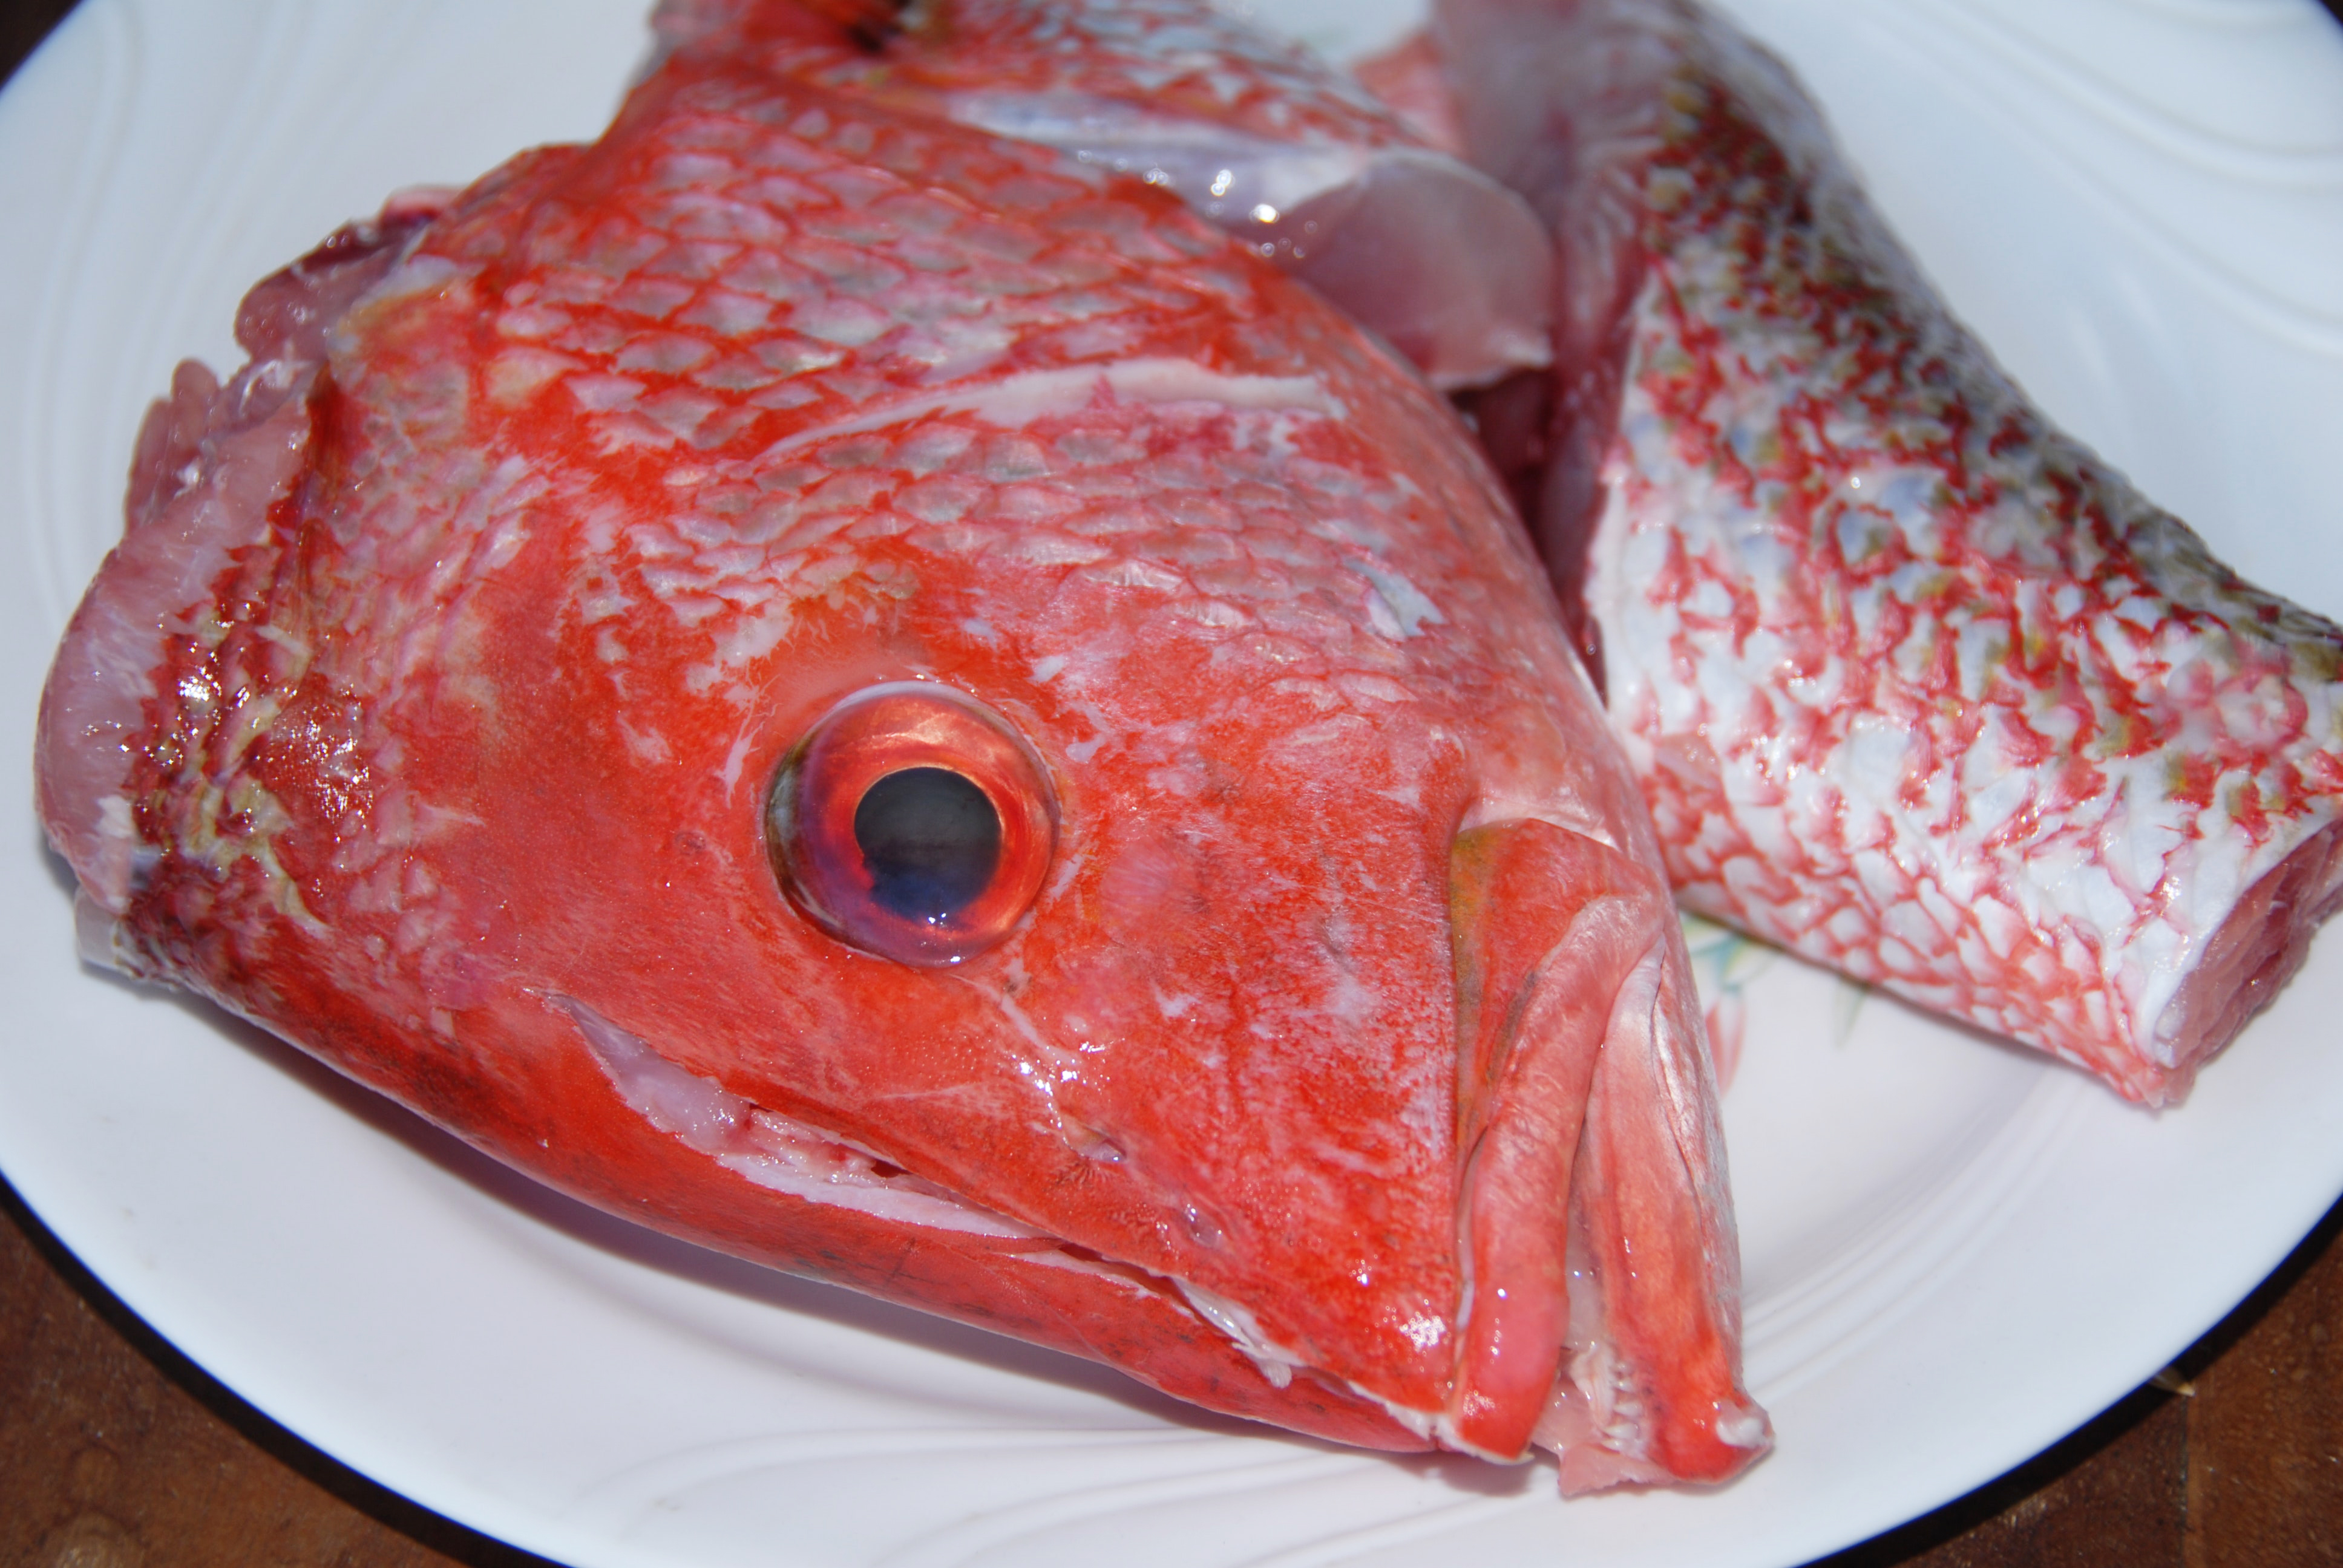
fish, dish, seafood, red snapper, animal source foods, fish products, food, meat, recipe